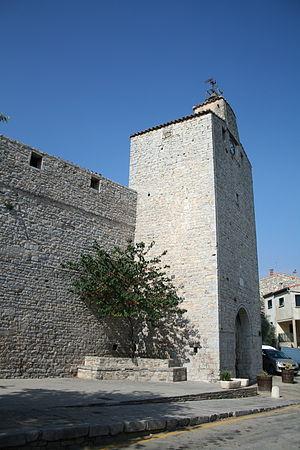
Viols-le-Fort (Hérault) - Porte du Fabregol.
Viols-le-Fort est une commune française située dans le département de l'Hérault en région Occitanie.